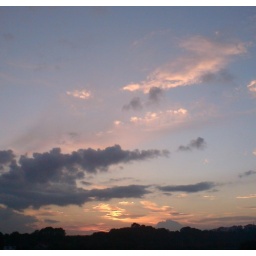
The clouds in the far distance seem to be echoing the line of the trees here.There's a closer view in &amp;quot;Citadel.&amp;quot;:o)